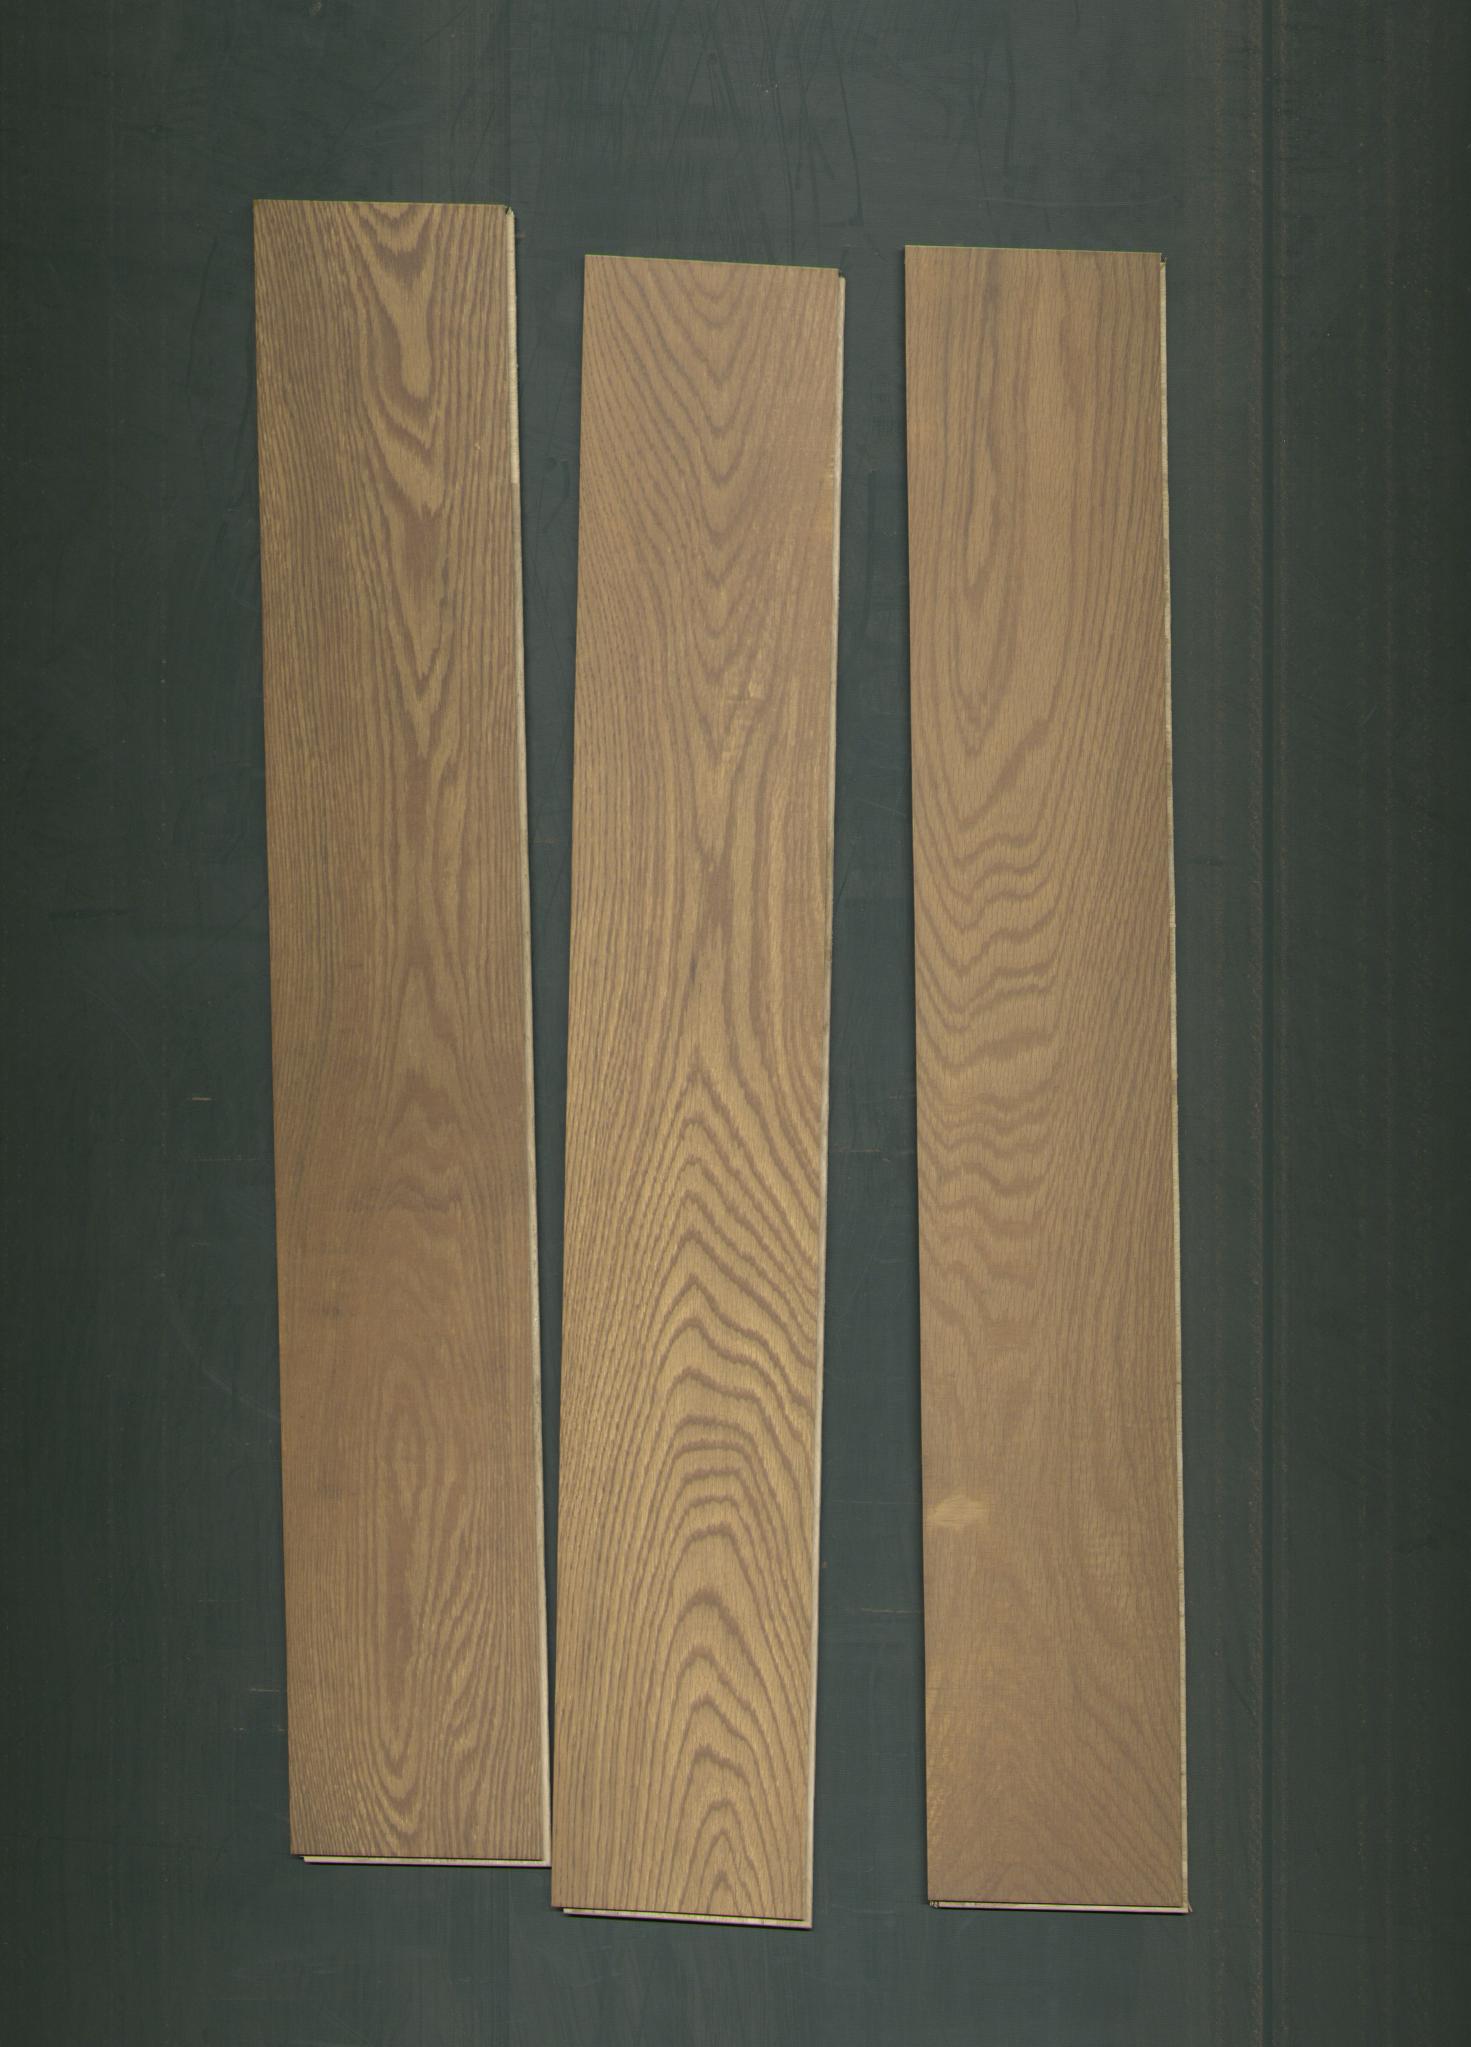
Label: mixers